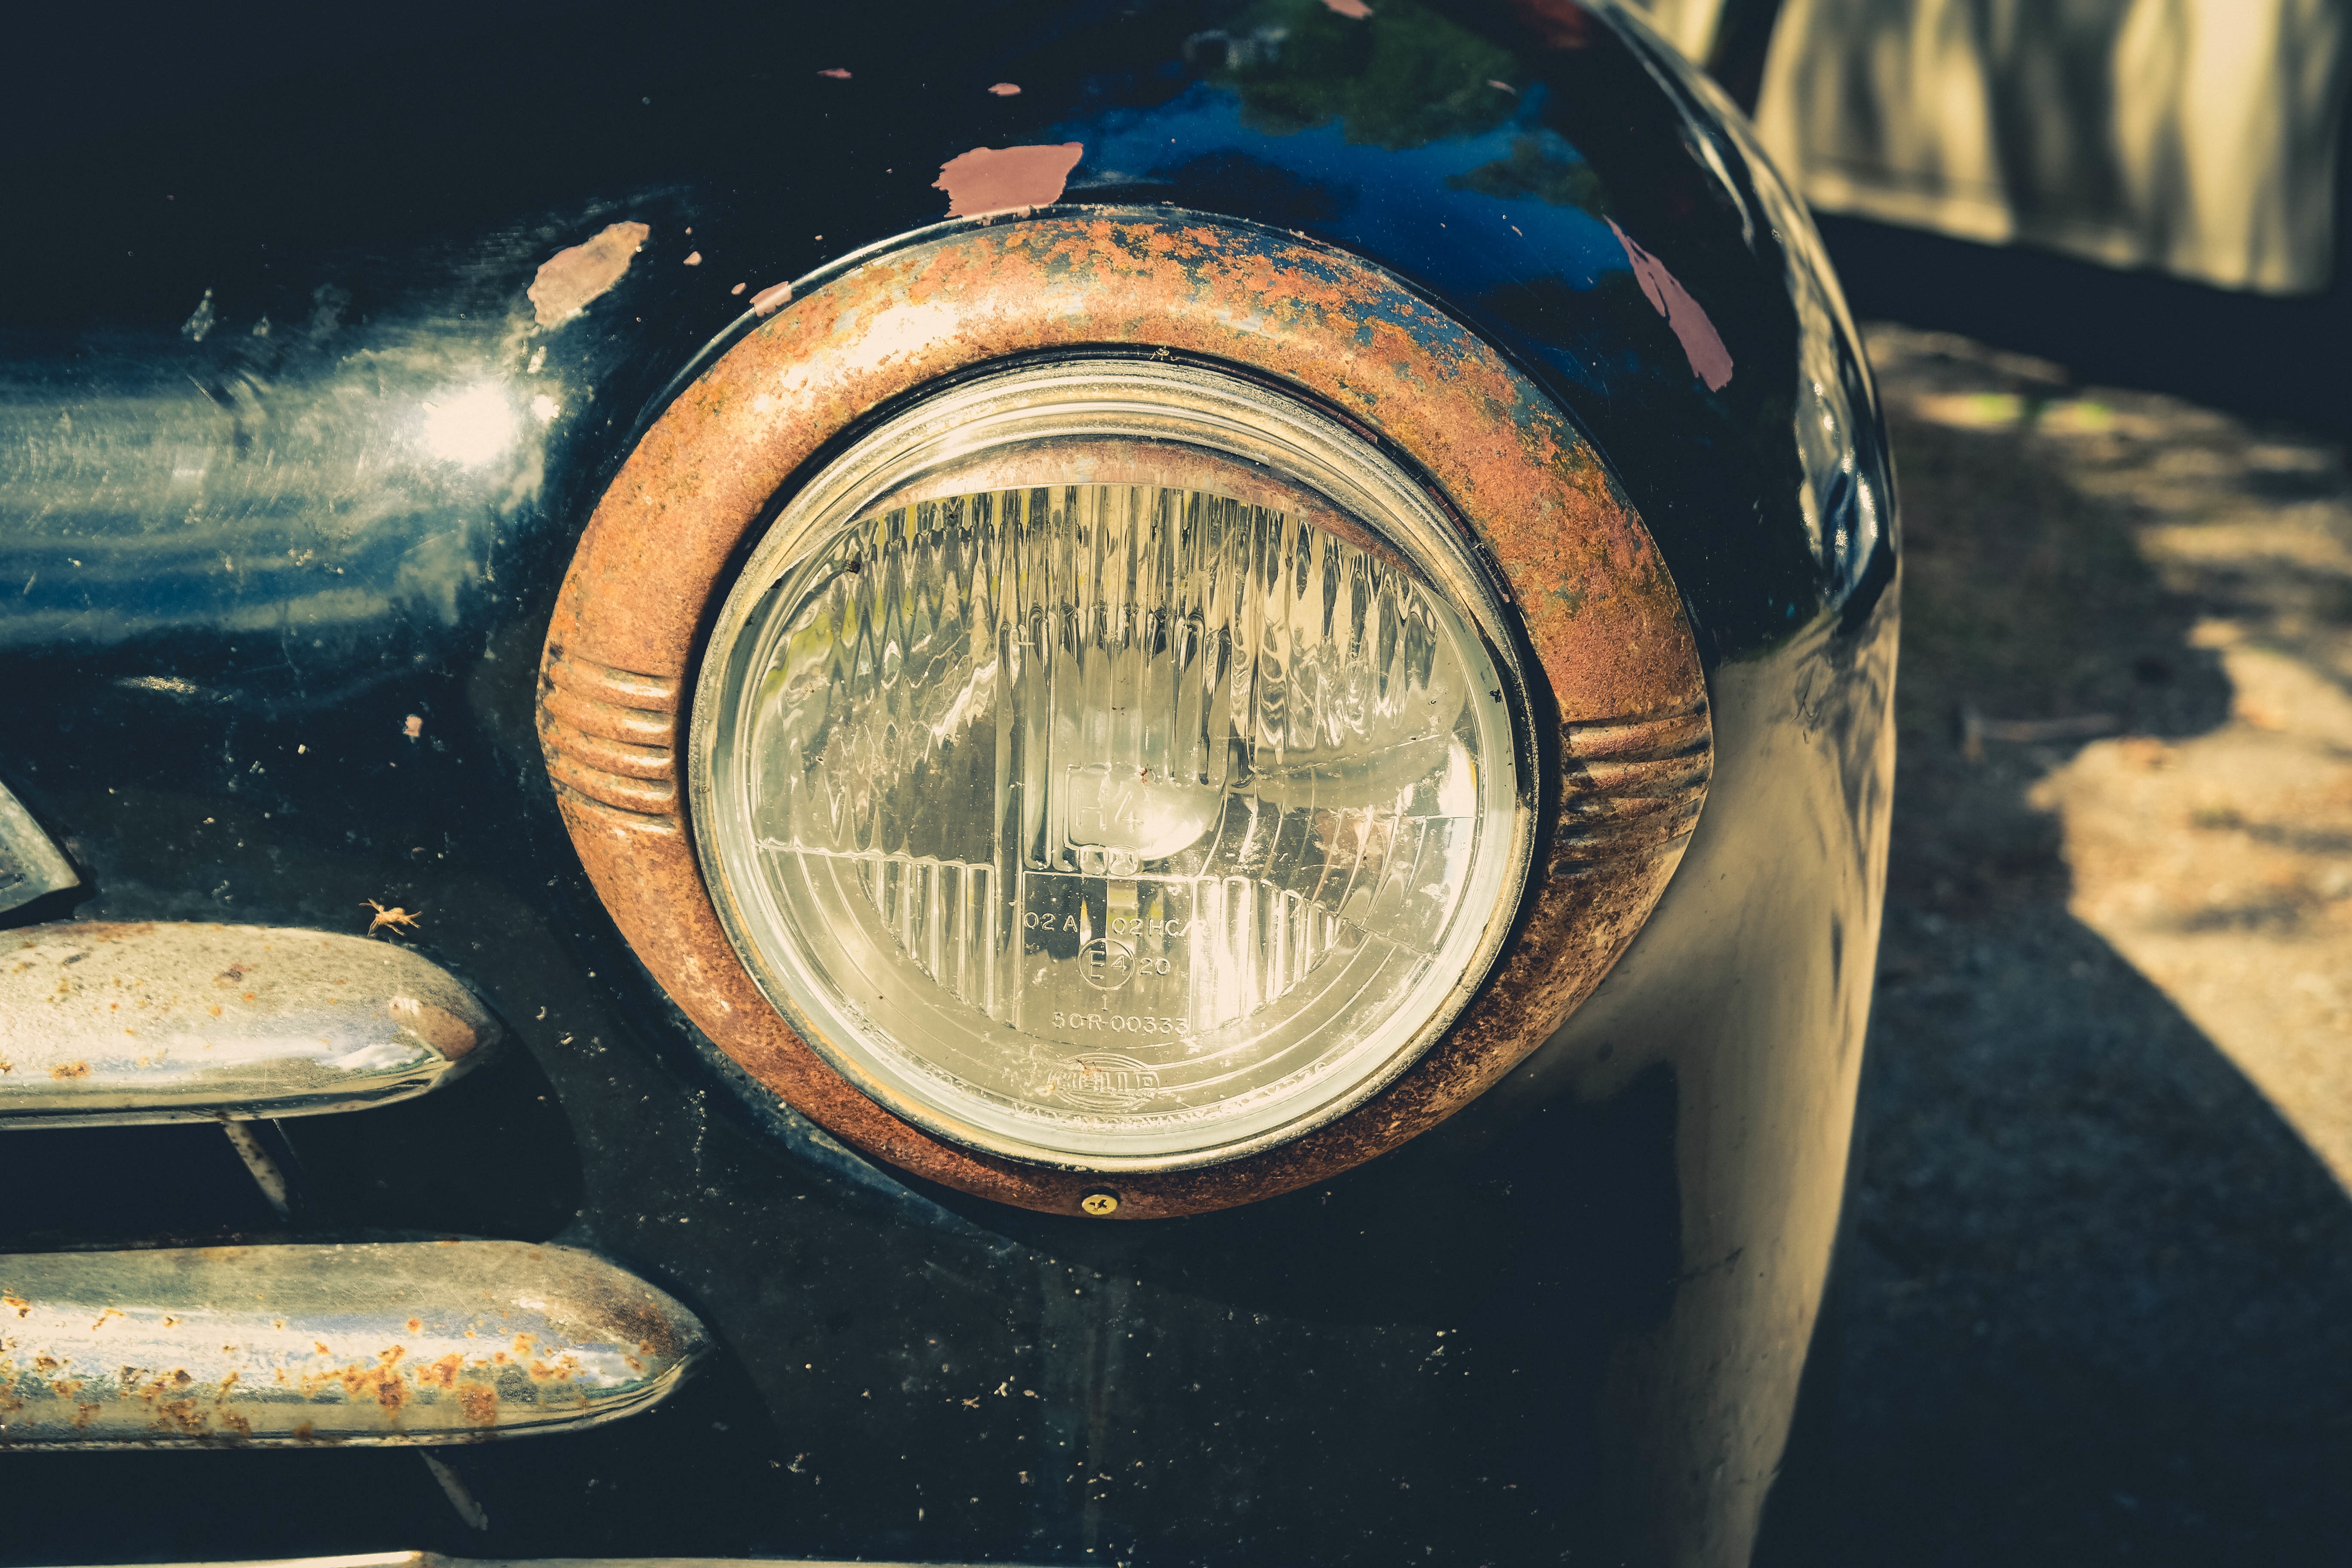
light, car, wheel, glass, vehicle, blue, classic, shape, atmosphere of earth